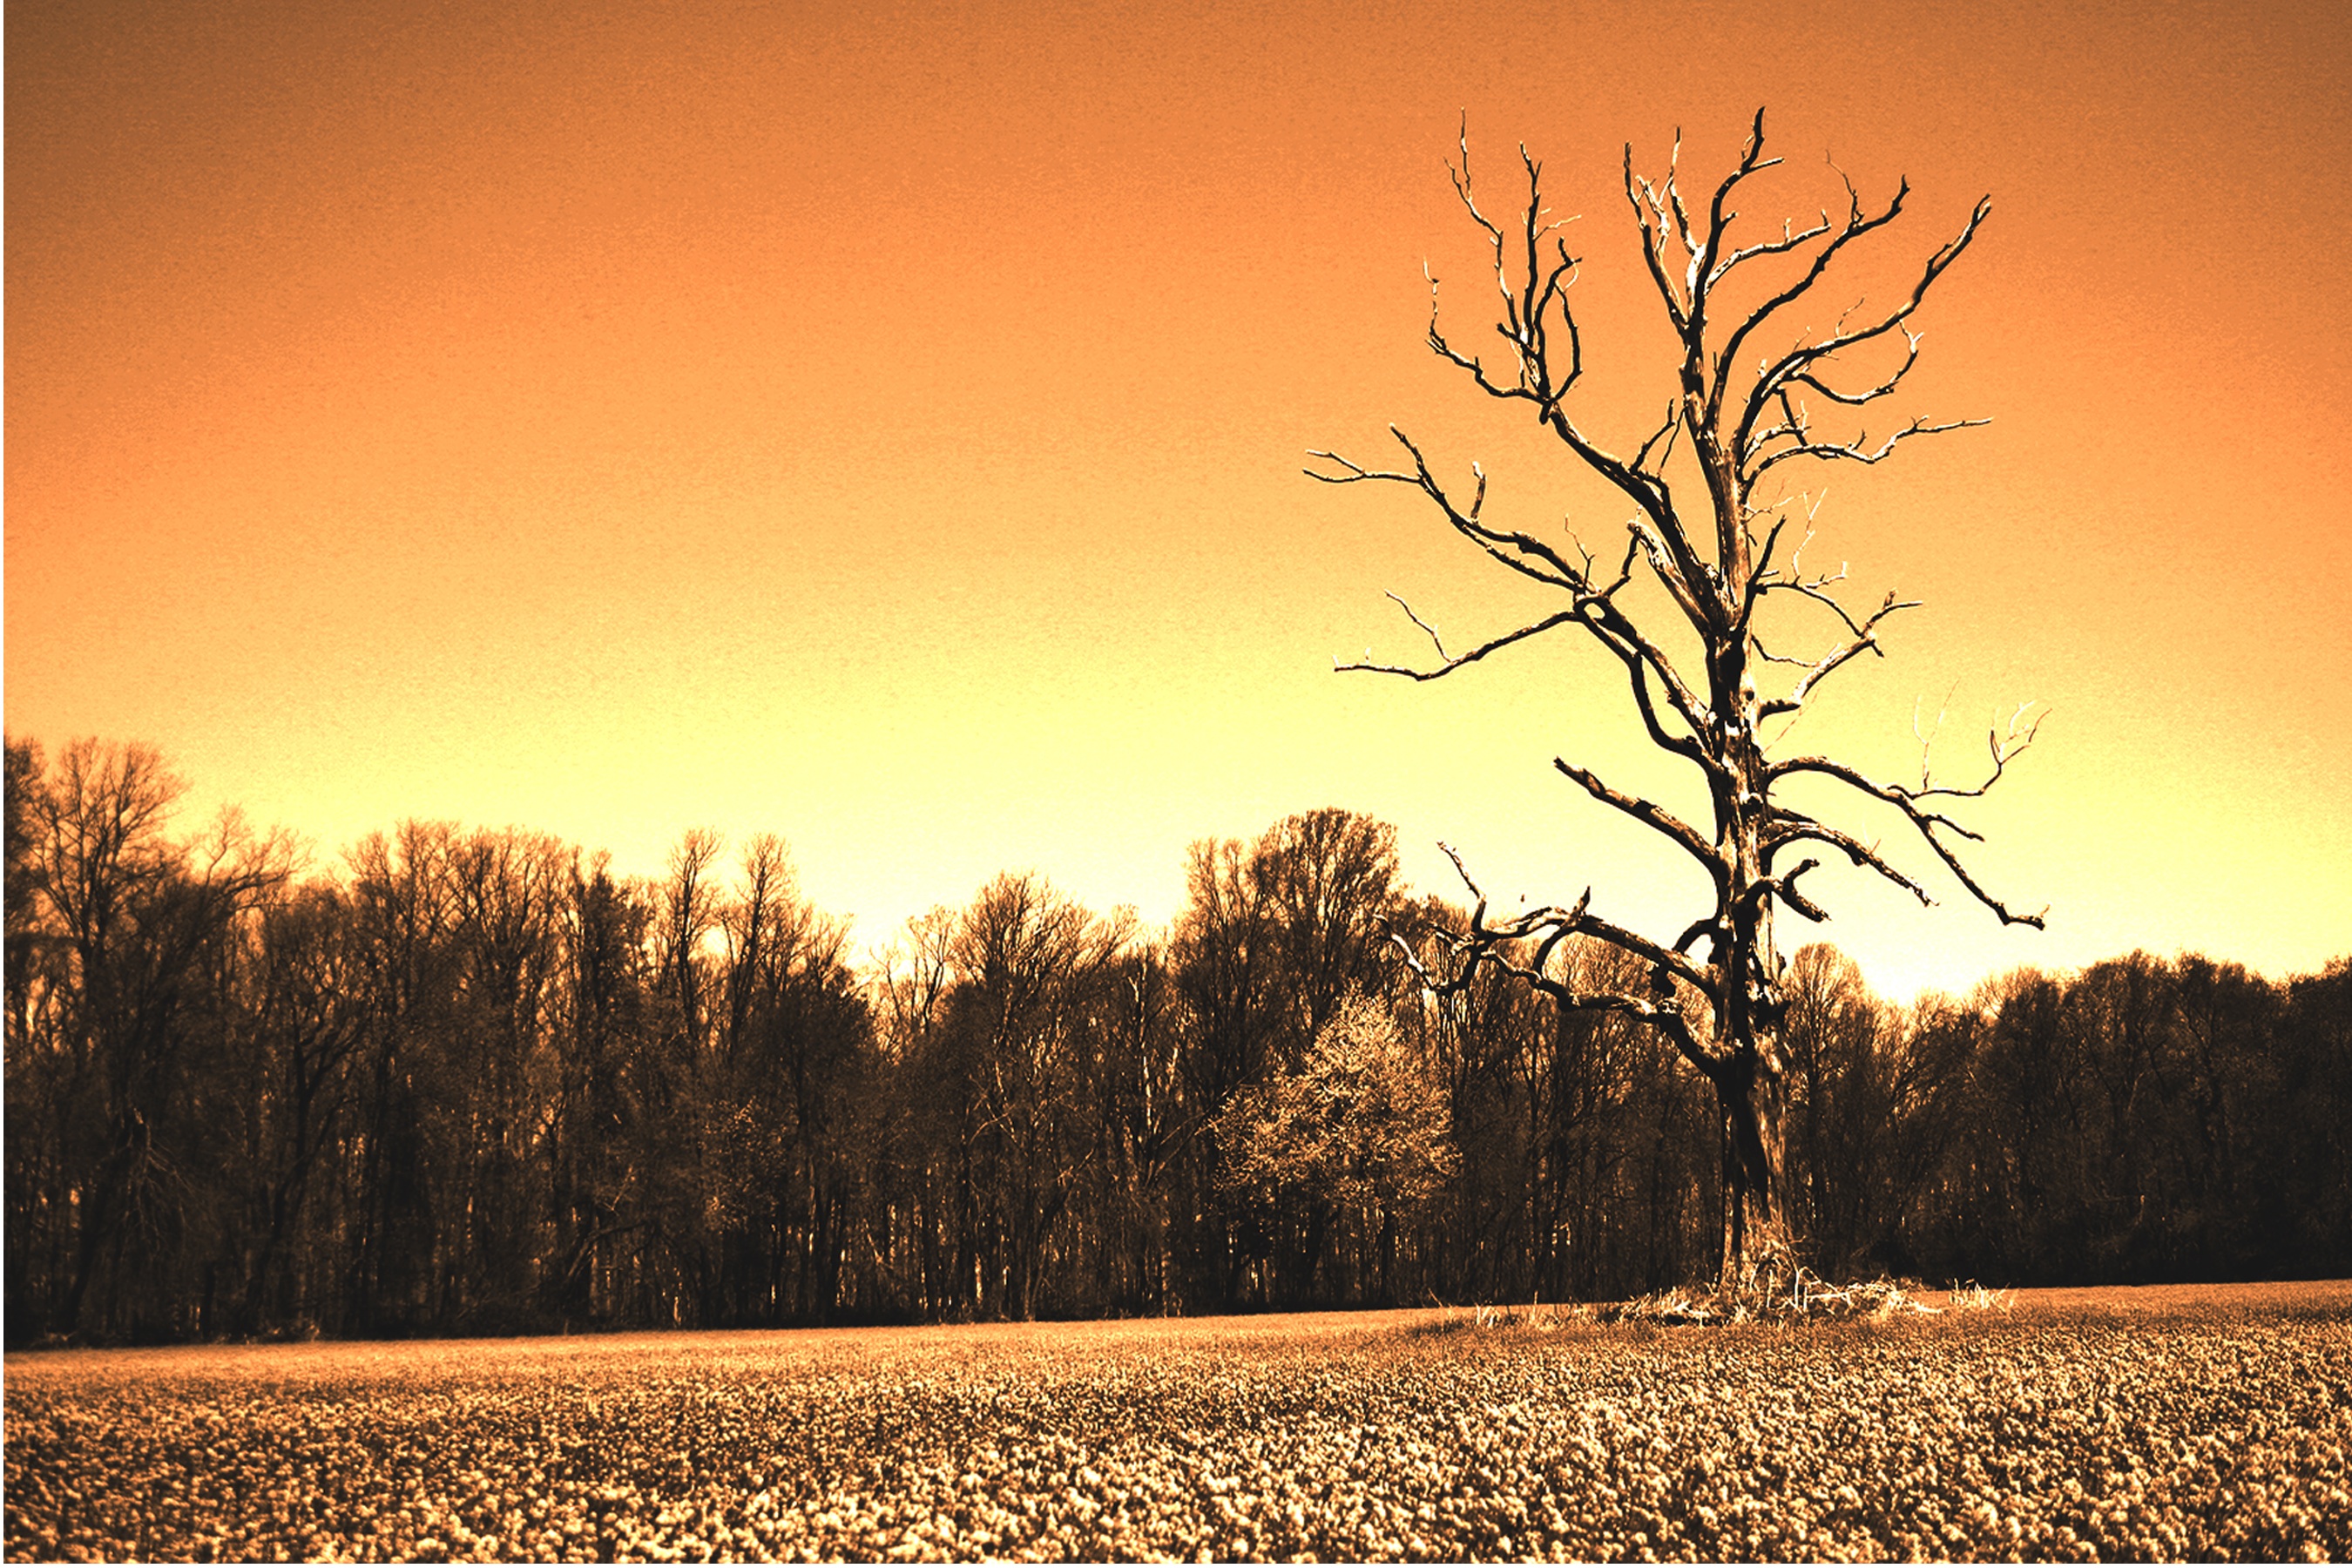
landscape, tree, nature, grass, horizon, branch, plant, sun, sunrise, sunset, field, prairie, sunlight, morning, leaf, flower, dawn, dusk, evening, autumn, agriculture, season, savanna, plain, rural area, natural environment, atmospheric phenomenon, grass family, woody plant